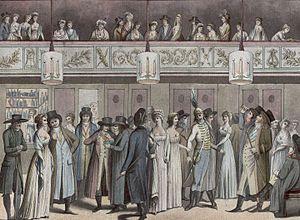
Foyer du Théâtre Montansier au Palais-Royal). Collection Hippolyte Destailleur (1822-1893).
Le Journal des dames et des modes est l'une des premières revues de mode illustrées françaises, créée en 1797 par le libraire Sellèque, reprise en 1801 par Pierre Antoine Leboux de La Mésangère et disparue en 1839. Ce périodique a paru sous plusieurs noms : Journal des dames, Costumes parisiens, Journal des modes ou Journal des dames, Journal de la Mésangère et enfin Gazette des salons pour ses dernières parutions.
Louis Binet est un dessinateur et graveur français.
Le Palais-Royal, ensemble monumental au nord du palais du Louvre dans le 1ᵉʳ arrondissement de Paris, est un haut lieu de l’histoire de France et de la vie parisienne.
Le théâtre Montansier est le théâtre de la ville de Versailles situé dans le département des Yvelines. C’est un théâtre à l'italienne du XVIIIᵉ siècle situé au cœur du quartier Notre-Dame et à quelques pas du château de Versailles et de l'opéra royal. La salle fut inaugurée le 18 novembre 1777, en présence de Louis XVI et de Marie-Antoinette. Ce théâtre est né sous l’impulsion de Marguerite Brunet, dite Mademoiselle Montansier, dont il porte aujourd’hui le nom.